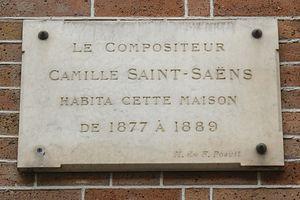
Plaque apposée au n° 14 de la rue Monsieur-le-Prince, Paris 6e, où habita le compositeur Camille Saint-Saëns (1835-1921) de 1877 à 1889.
Charles Camille Saint-Saëns, né à Paris le 9 octobre 1835 et mort à Alger le 16 décembre 1921, est un pianiste, organiste et compositeur français de l'époque romantique.
La rue Monsieur-le-Prince est une voie située dans le quartier de l'Odéon du 6ᵉ arrondissement de Paris.